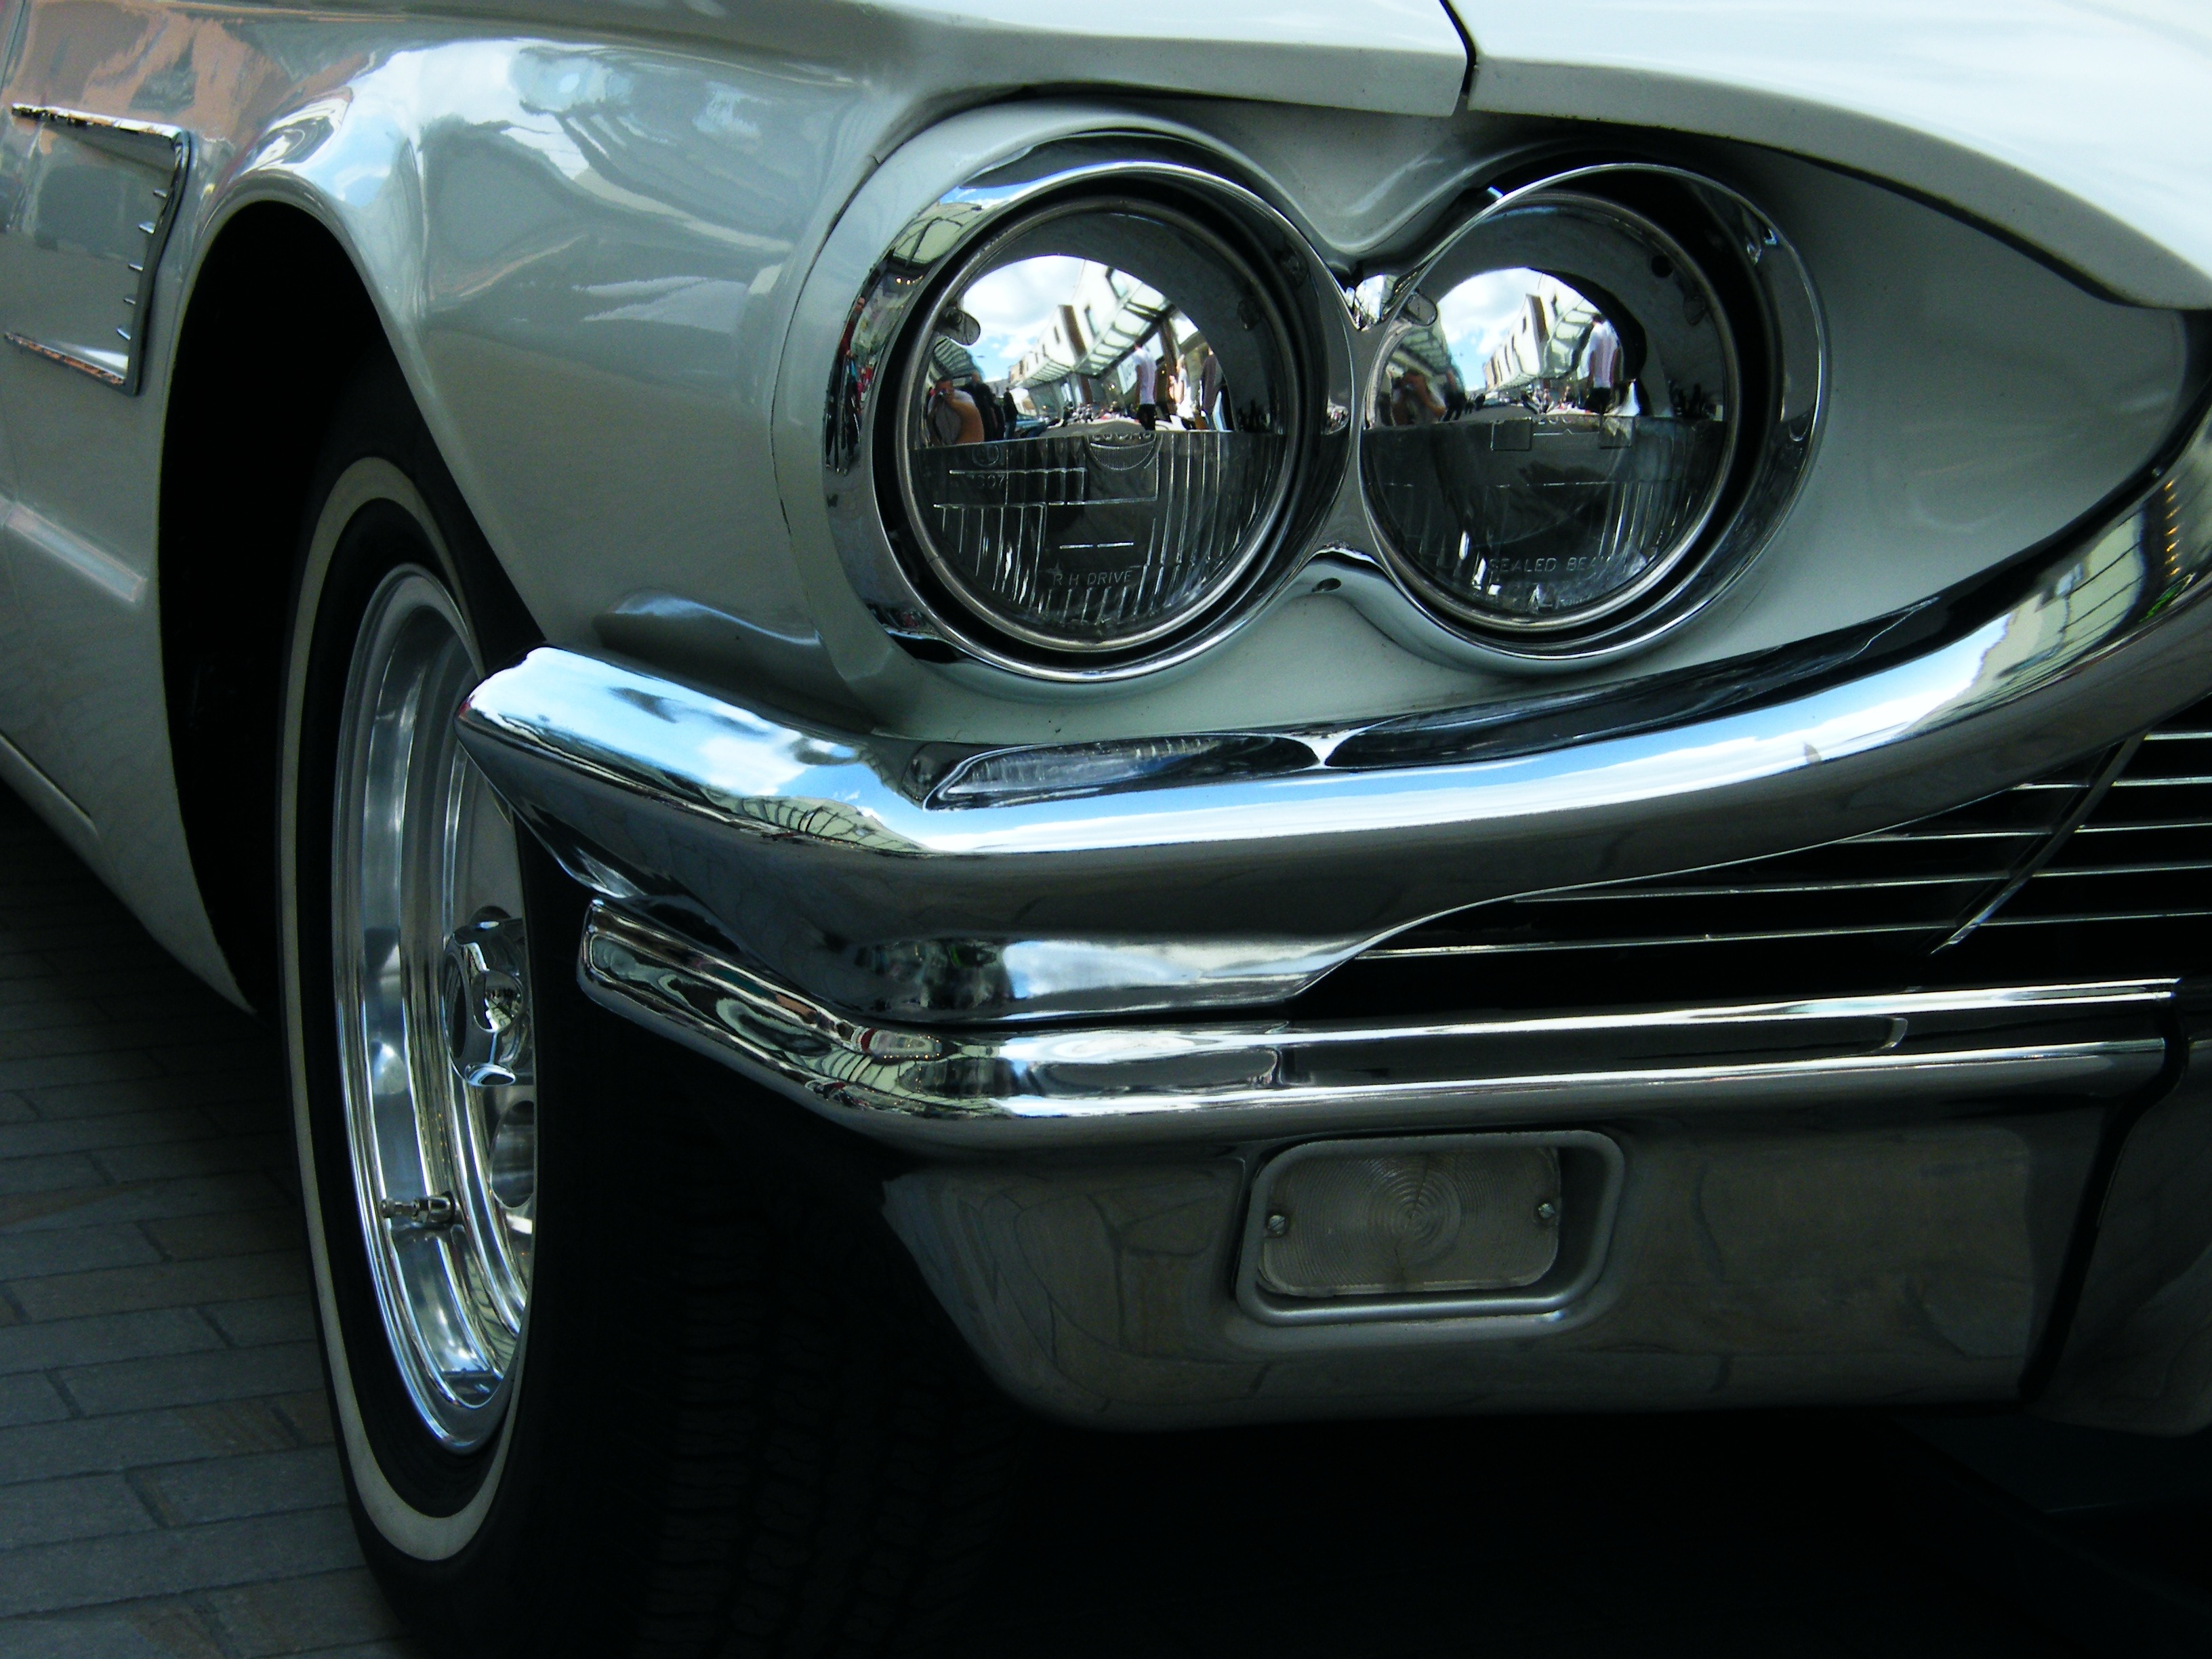
car, vintage, wheel, automobile, transportation, vehicle, auto, bumper, ford, sedan, bmw, classic, convertible, land vehicle, automobile make, automotive exterior, automotive design, luxury vehicle, performance car, executive car, full size car